Cobbled classics

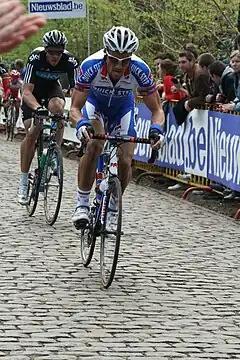
Tom Boonen is the only rider to win all cobbled classics in a single season (2012)

The first race with cobbled sections is Omloop Het Nieuwsblad, which traditionally opens the Belgian classics season, followed the next day by Kuurne–Brussels–Kuurne. Starting in late March, the Flemish Cycling Week ("Vlaamse Wielerweek") kicks off the most important period for cobbled cycling classics. Currently it features the Driedaagse van De Panne on Wednesday (formerly a stage race, now a one-day event), the E3 Harelbeke on Friday, and Gent–Wevelgem on Sunday. The following week, Dwars door Vlaanderen keeps the riders busy, concluding with the Monument Tour of Flanders on Sunday. The Scheldeprijs on the following Wednesday prepare the riders for the historical Paris–Roubaix (another Monument), which ends the cobbled classics.